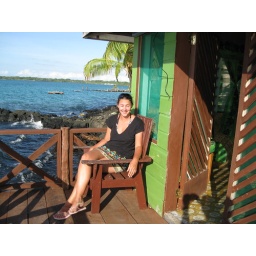
Fales balcony over water